Yankton, South Dakota

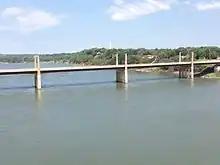
Yankton, as viewed from the Meridian Bridge with the Discovery Bridge crossing the Missouri River in the foreground, and the steeple of the Bishop Martin Marty Chapel in the background

Yankton is located in southern South Dakota on the state's border with Nebraska. The city is located on one of the last free-flowing, natural stretches of the Missouri River; this segment of the river, between Gavins Point Dam four miles west of Yankton, and Ponca State Park in Nebraska, has been designated by the U.S. National Park Service as the Missouri National Recreational River.